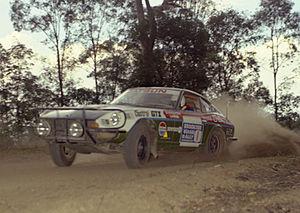
Ross Dunkerton, né le 16 juillet 1945 à Perth, est un pilote de rallyes australien.